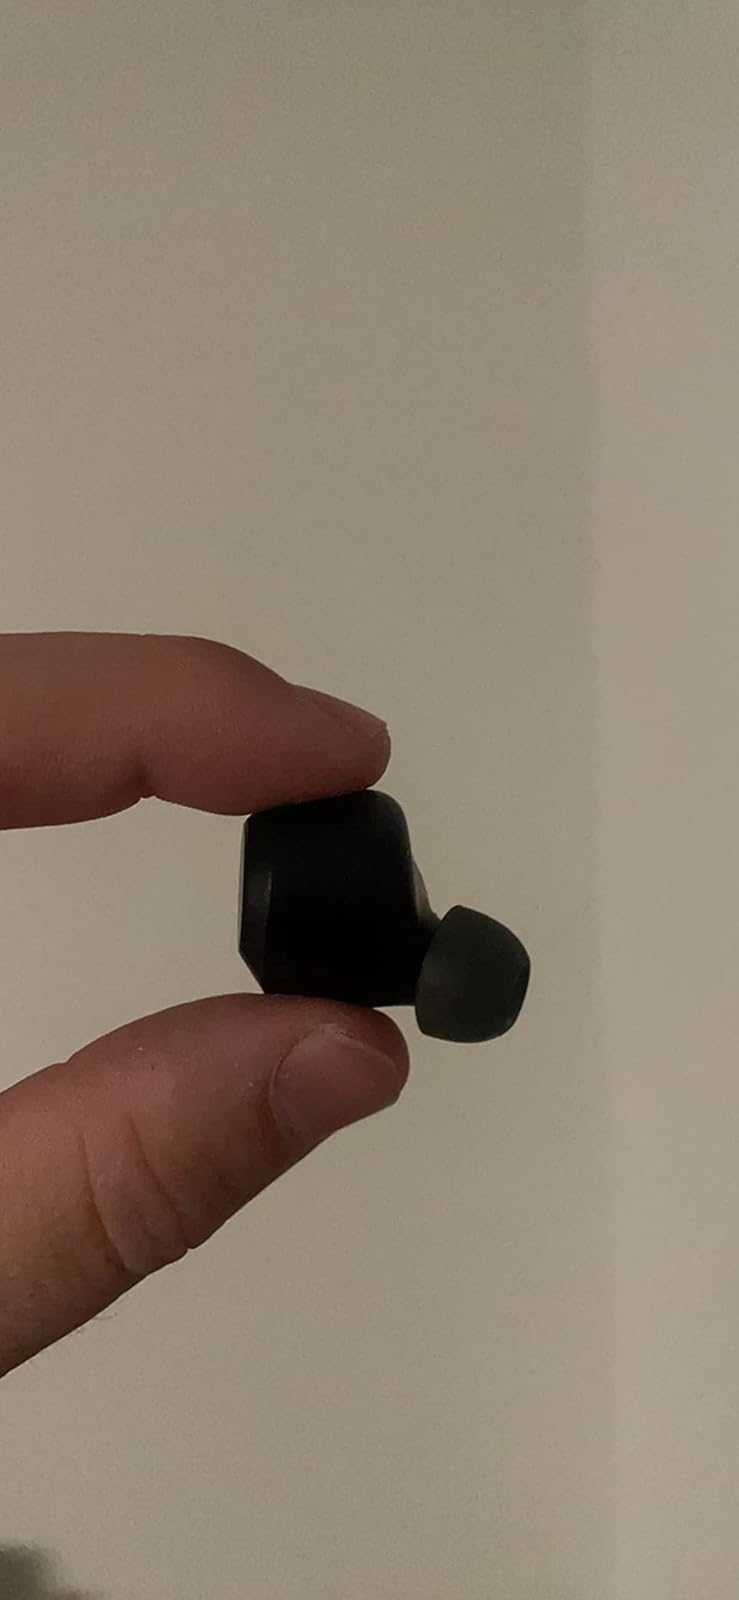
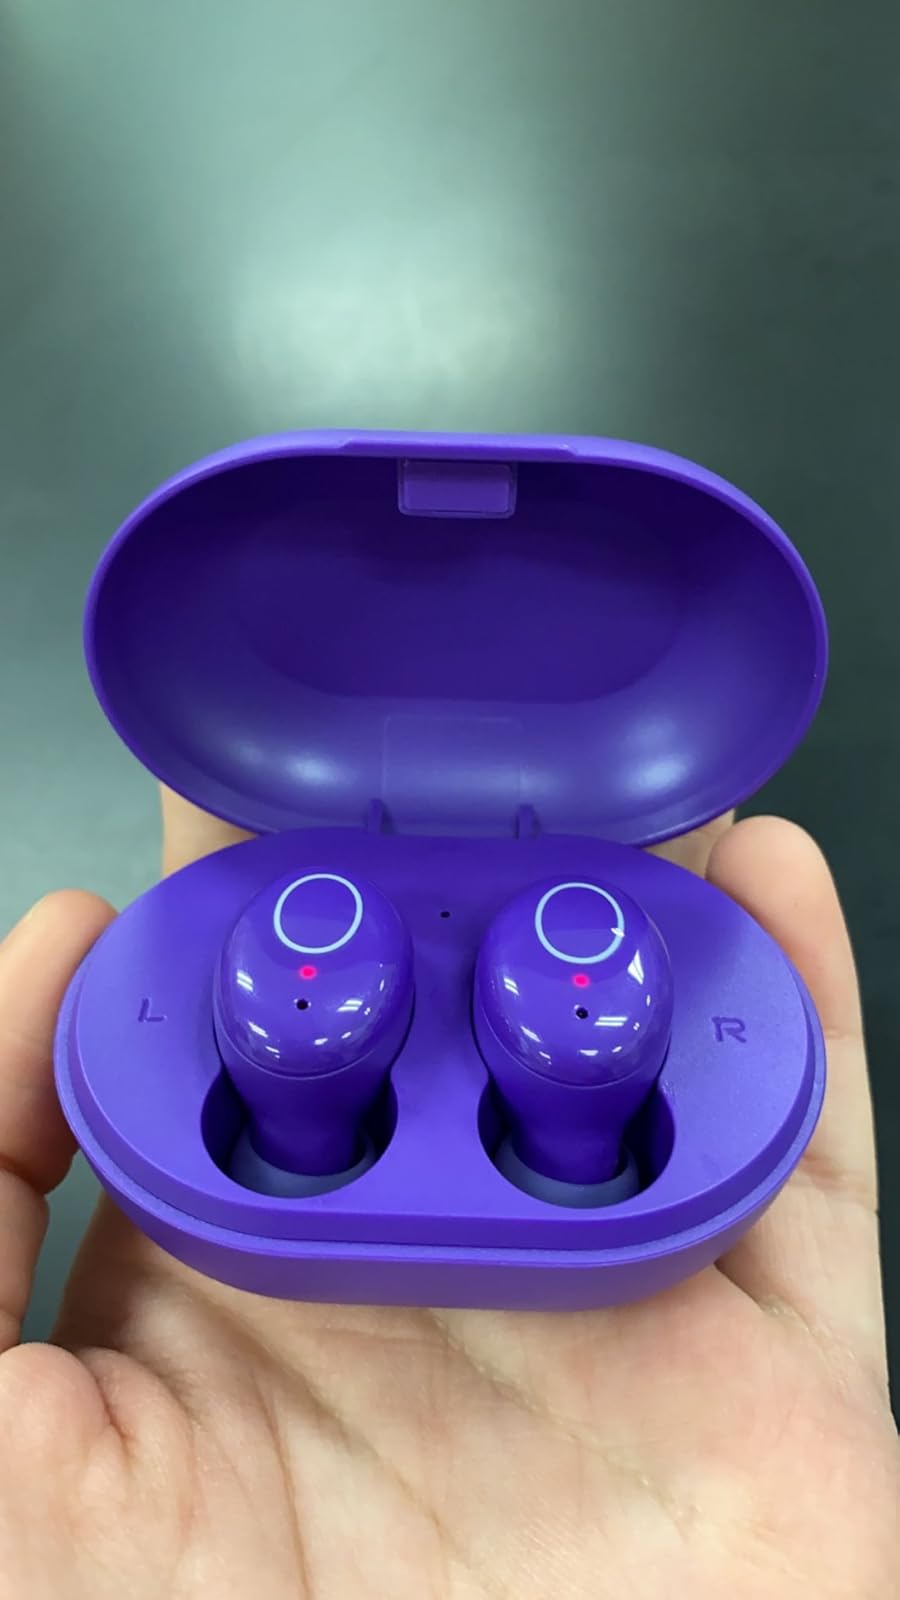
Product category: earbuds
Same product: no